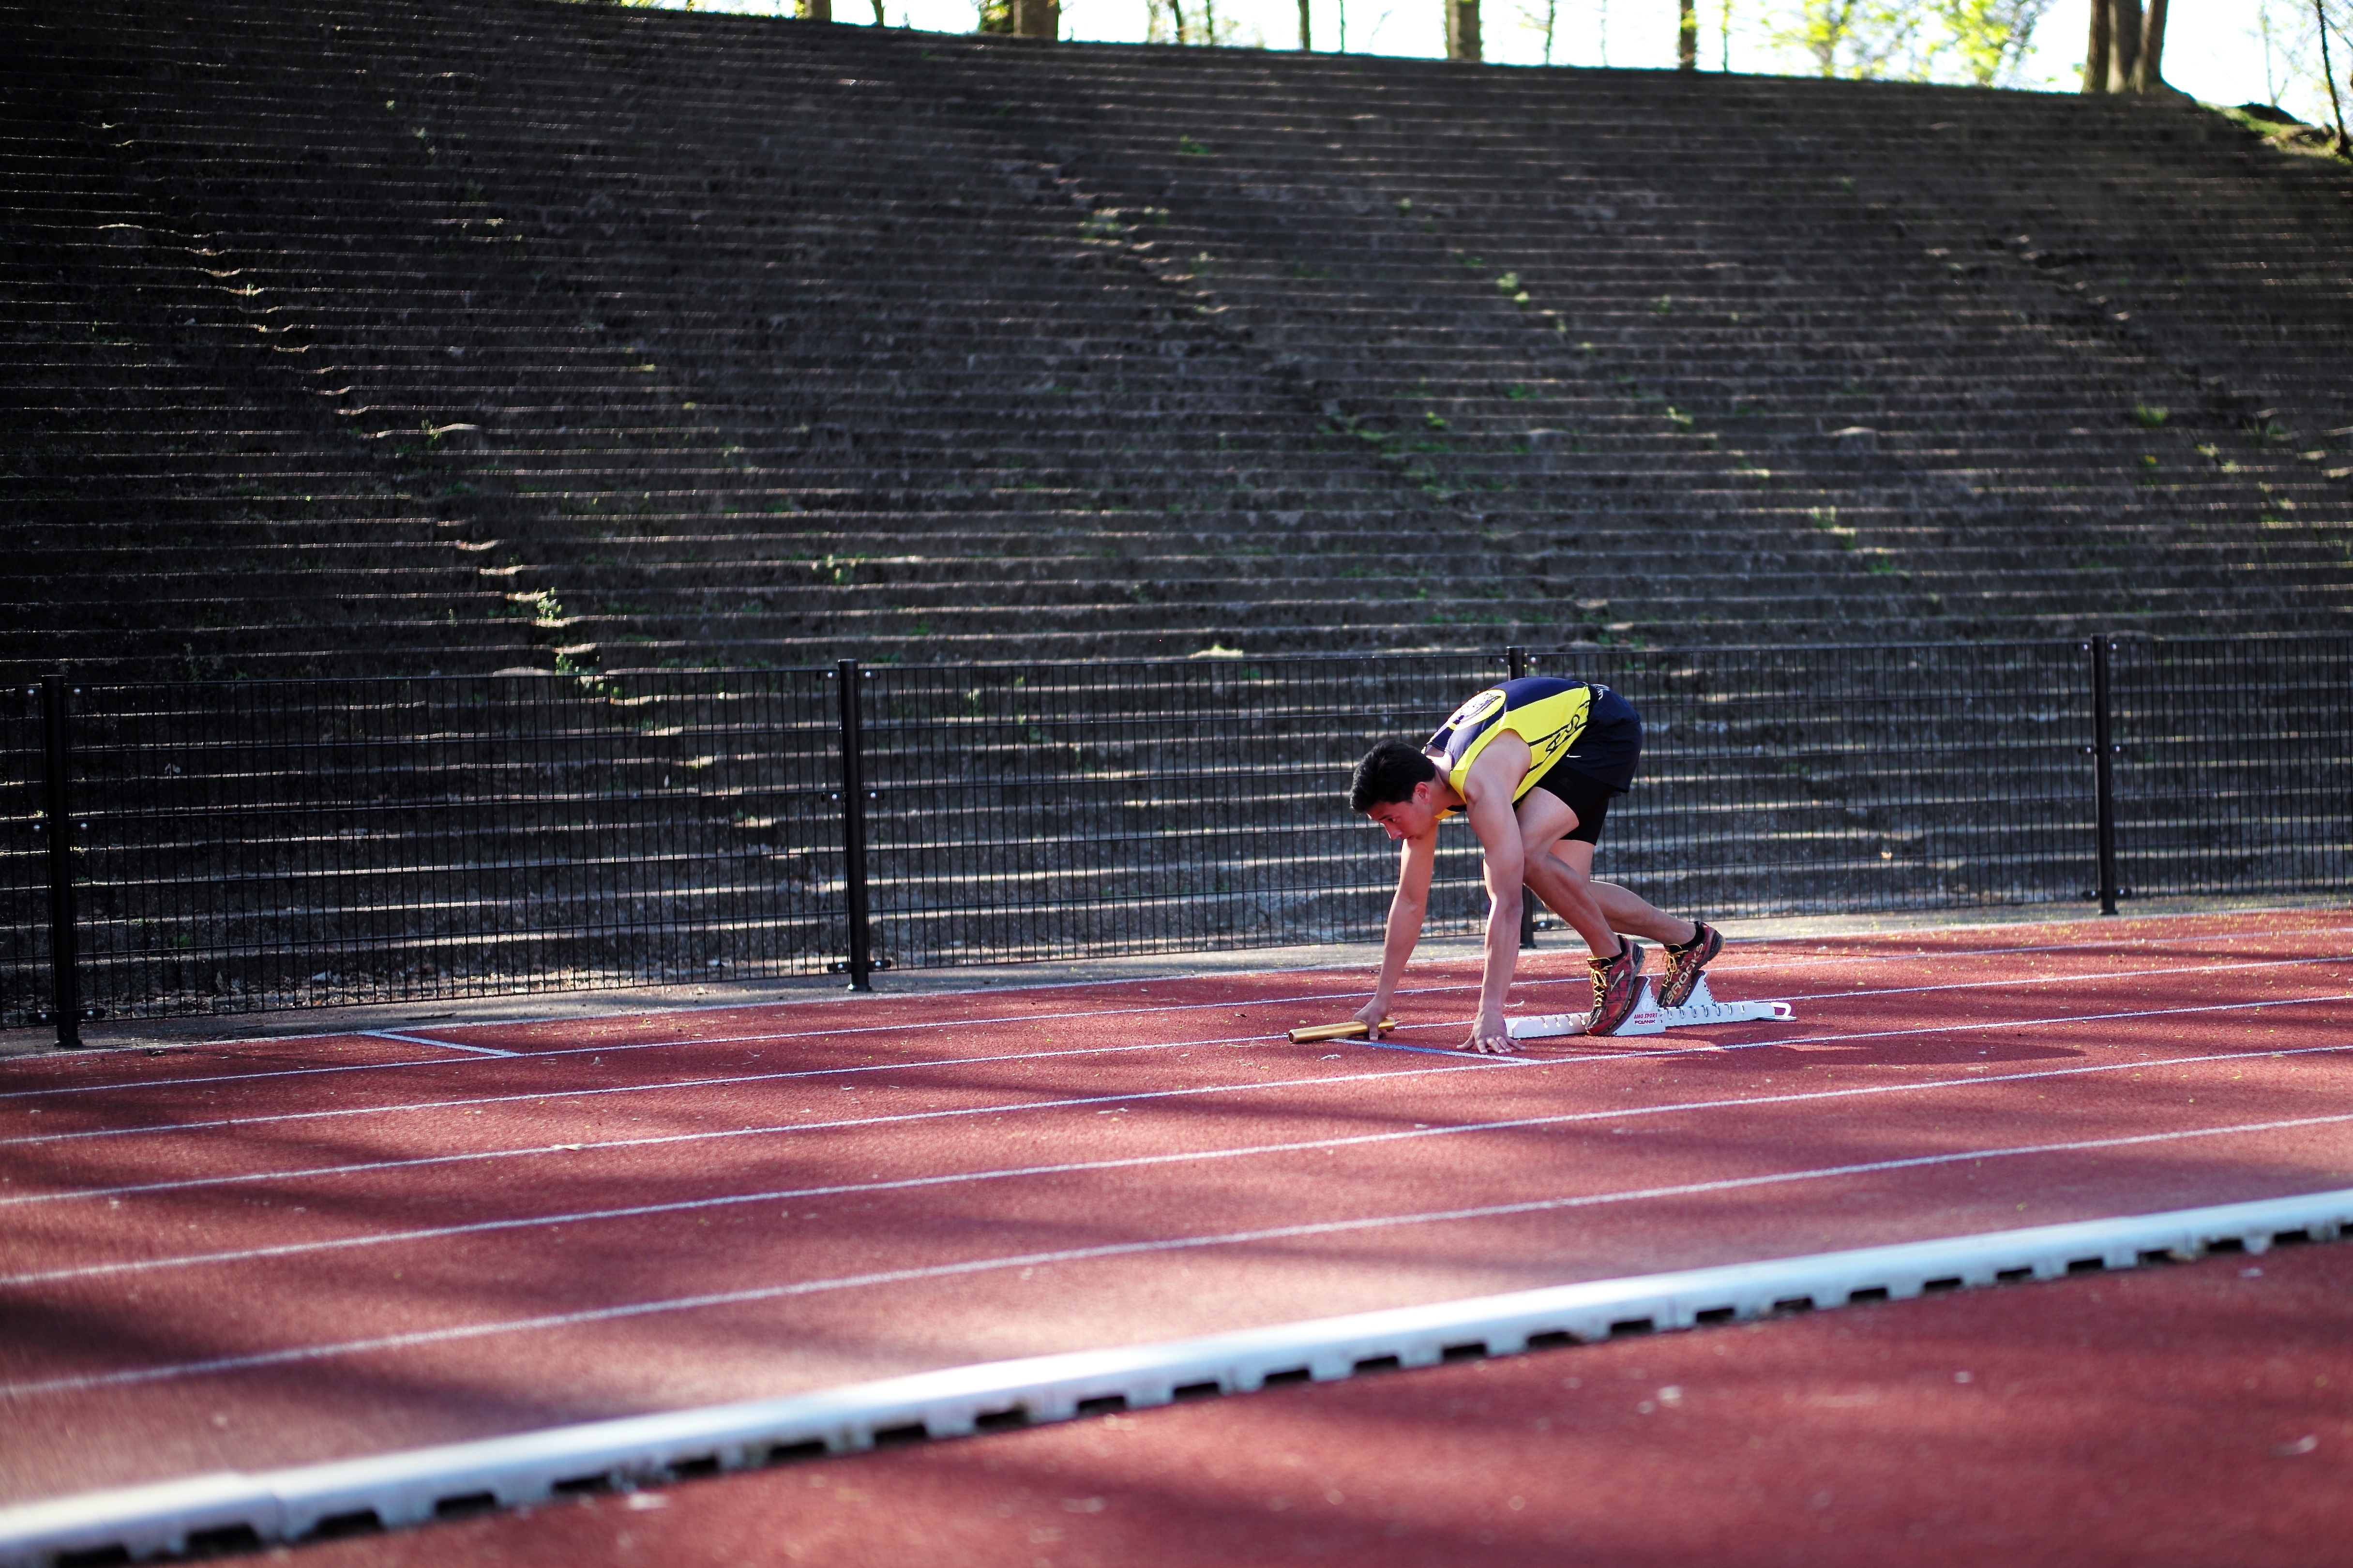
structure, girl, track, sport, boy, running, run, runner, ash, stadium, competition, sports, highschool, varsity, athletics, meet, sprint, trackfield, relay, sport venue, human action, track and field athletics